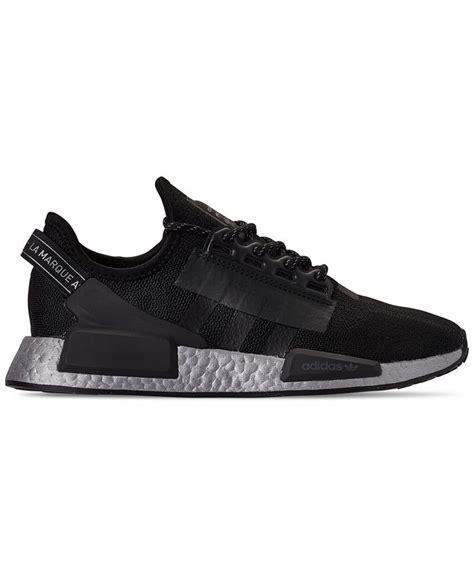
Brand: Adidas
Model: NMD_R1 V2